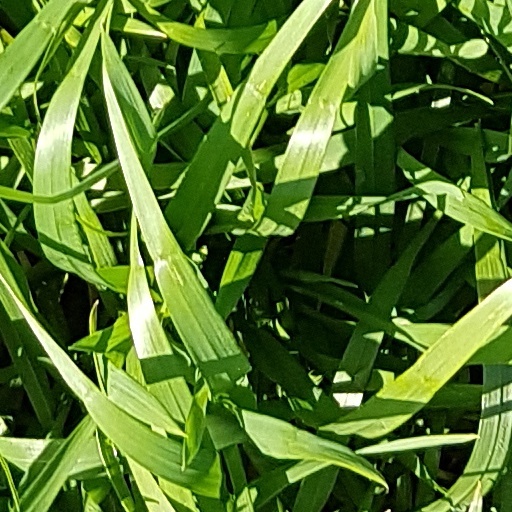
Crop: wheat